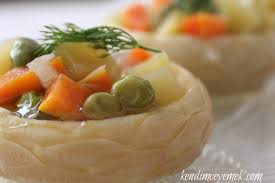
Yemek: enginar